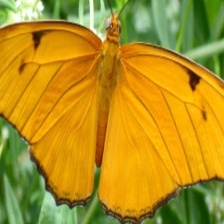
Species: JULIA